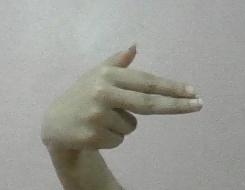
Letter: ghain